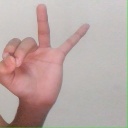
अक्षर: ण